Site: brandenburg
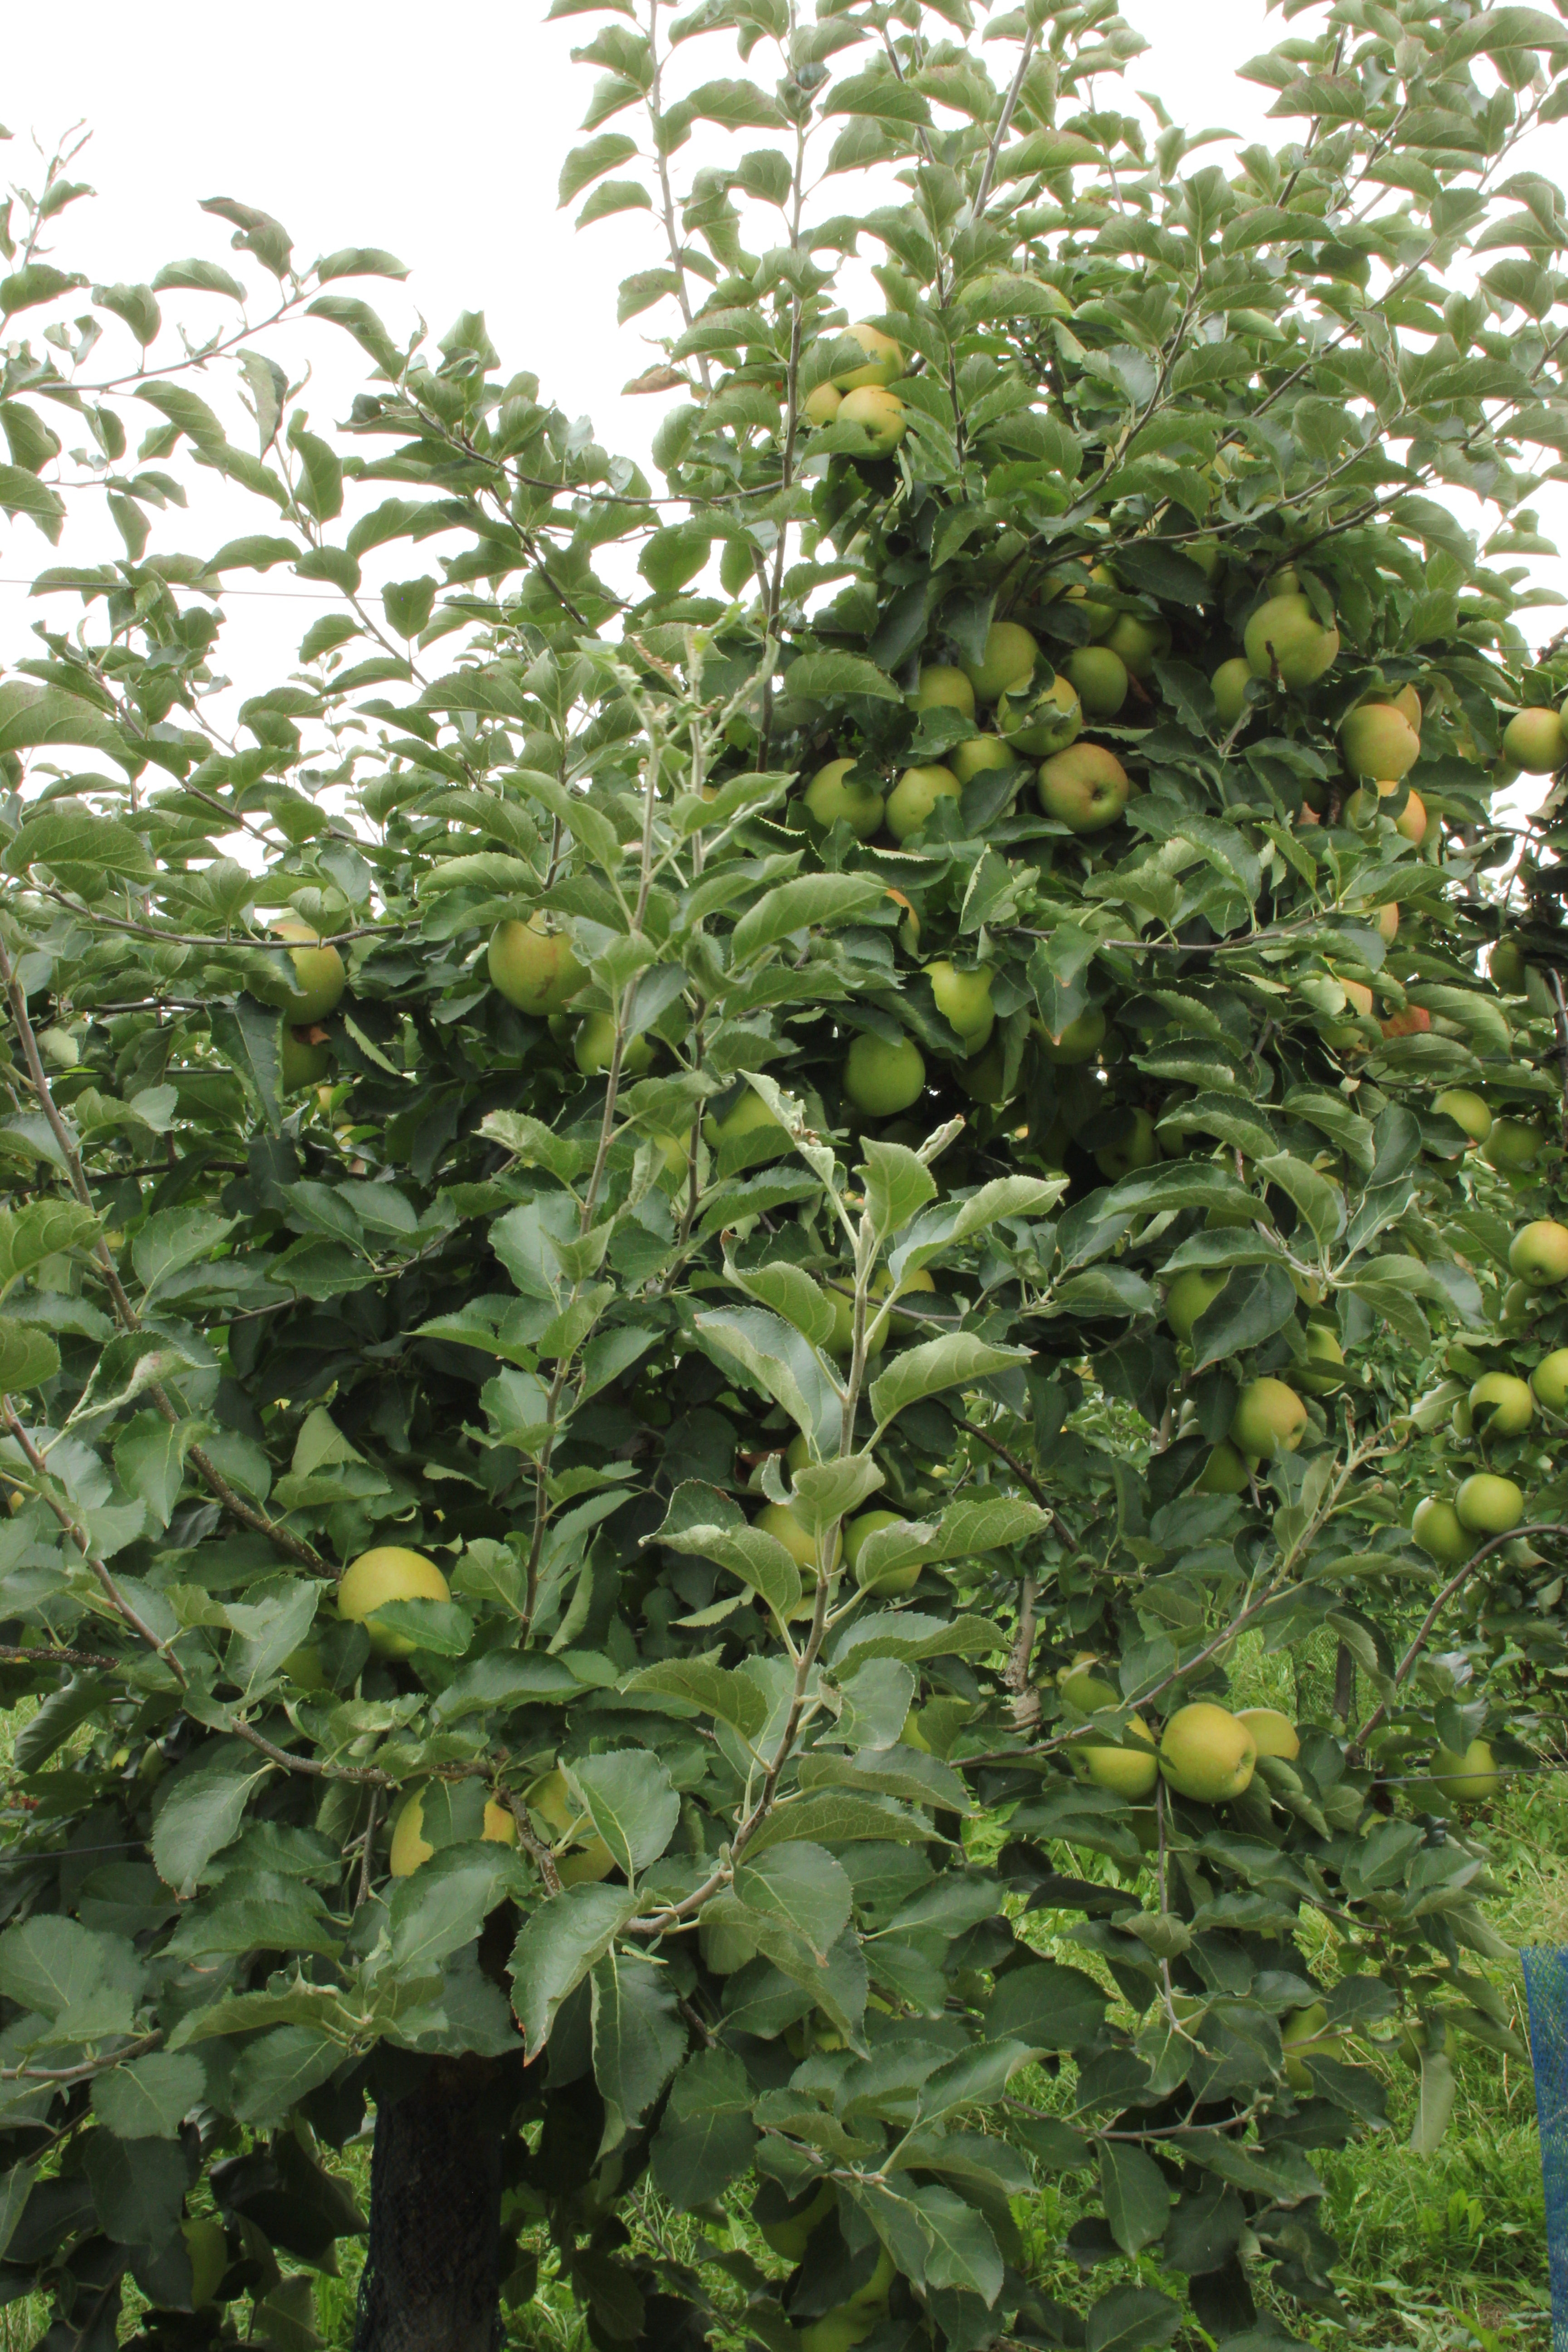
Growth stage (BBCH 87): Maturity of fruit and seed